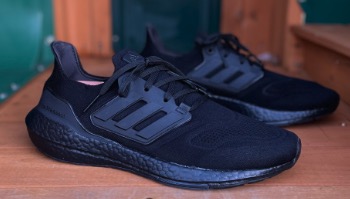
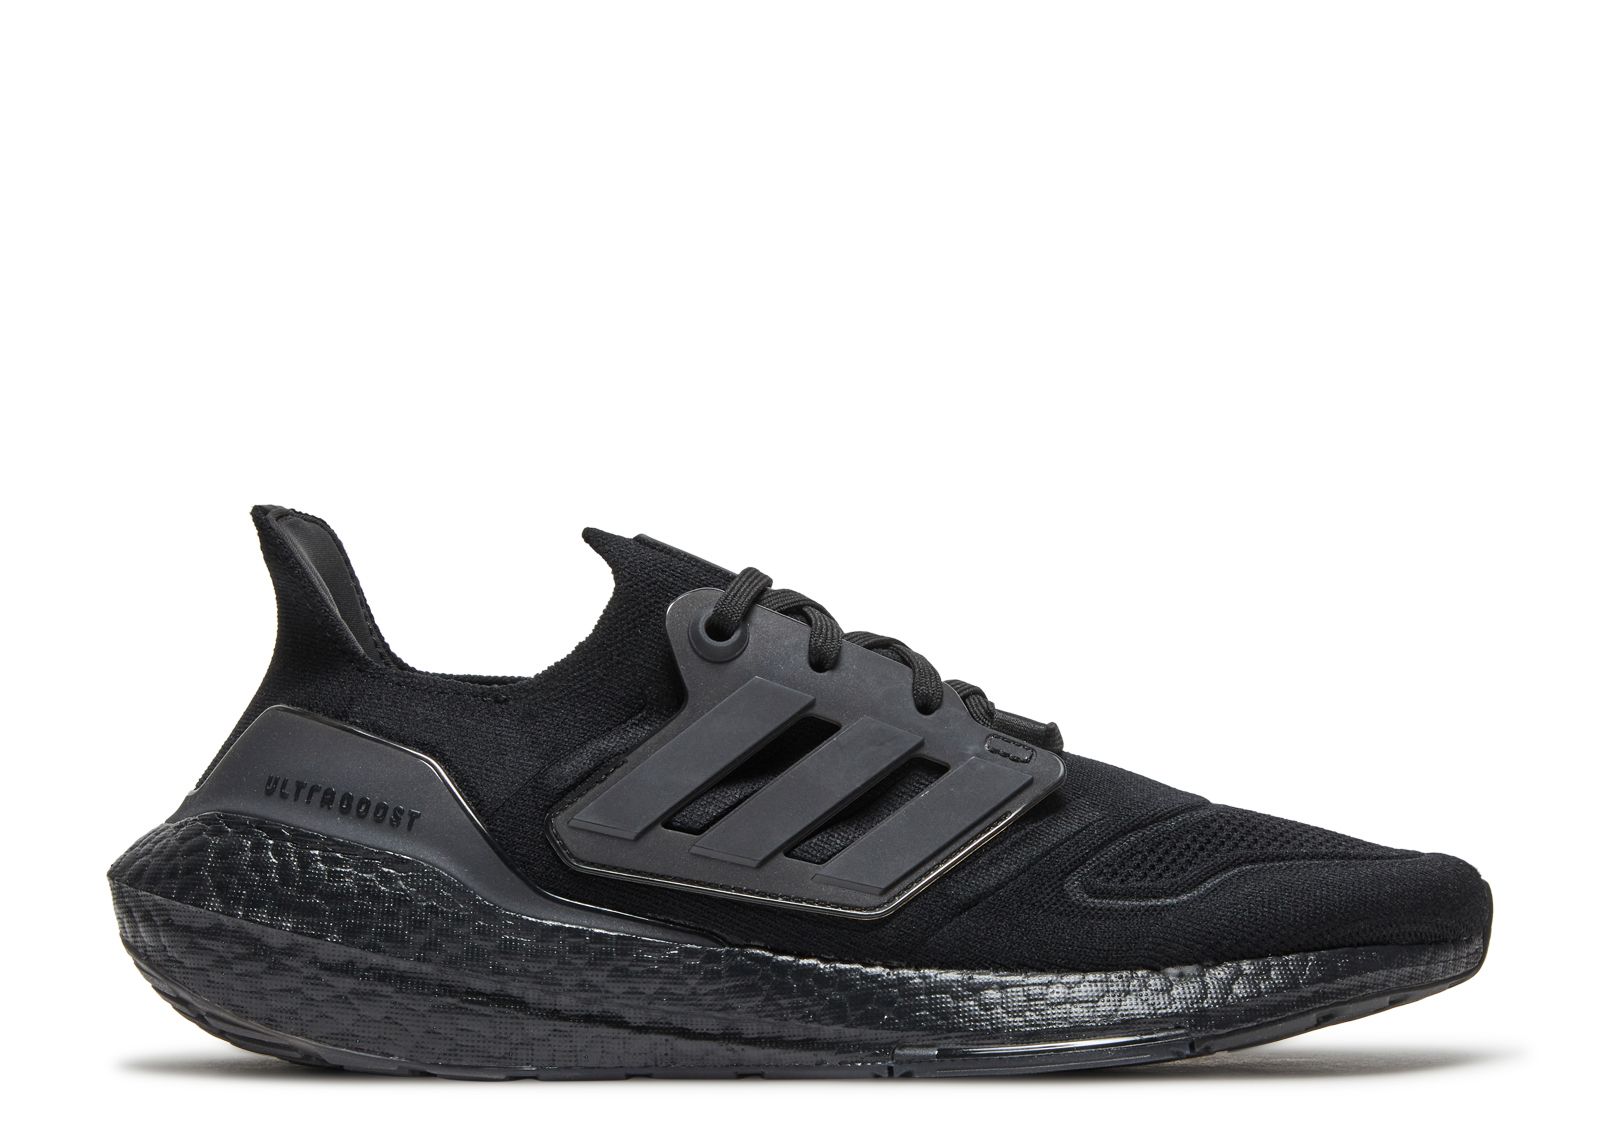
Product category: misc
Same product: yes